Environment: real
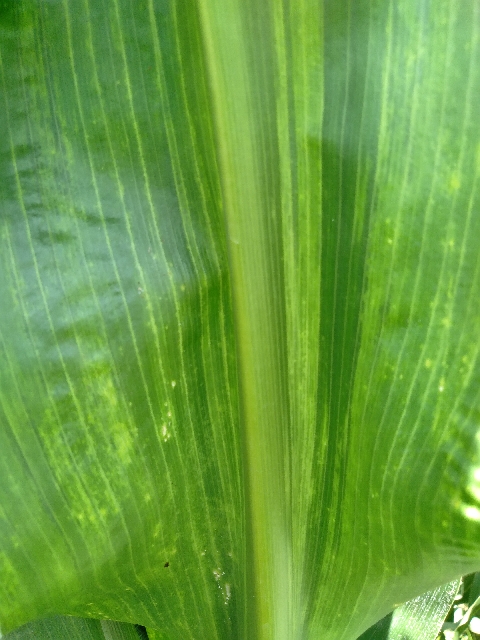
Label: lethal_necrosis